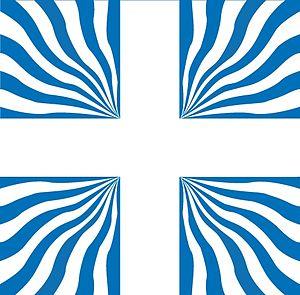
Le drapeau et les armoiries zurichoises sont des emblèmes officiels du canton de Zurich et de la ville de Zurich.